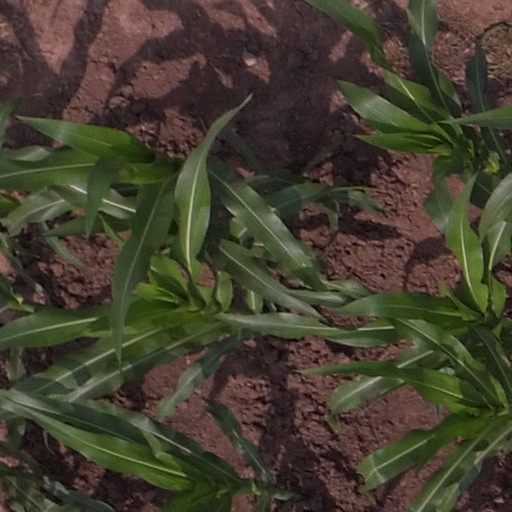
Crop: maize; corn